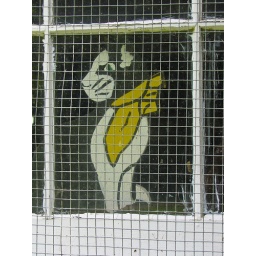
A wooden cat in the window of Ryan's Round Barn in Johnson-Sauk Trail State Park near Kewanee, IL.